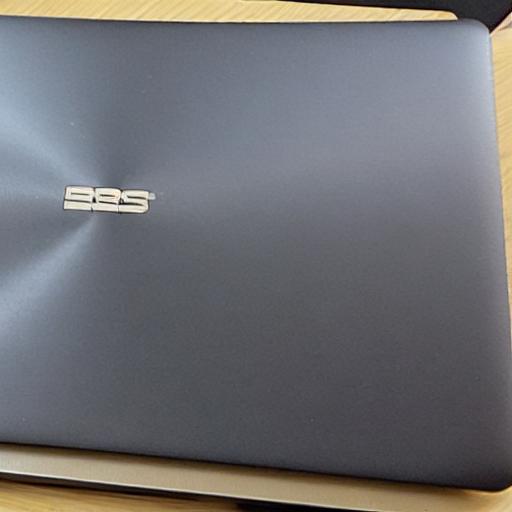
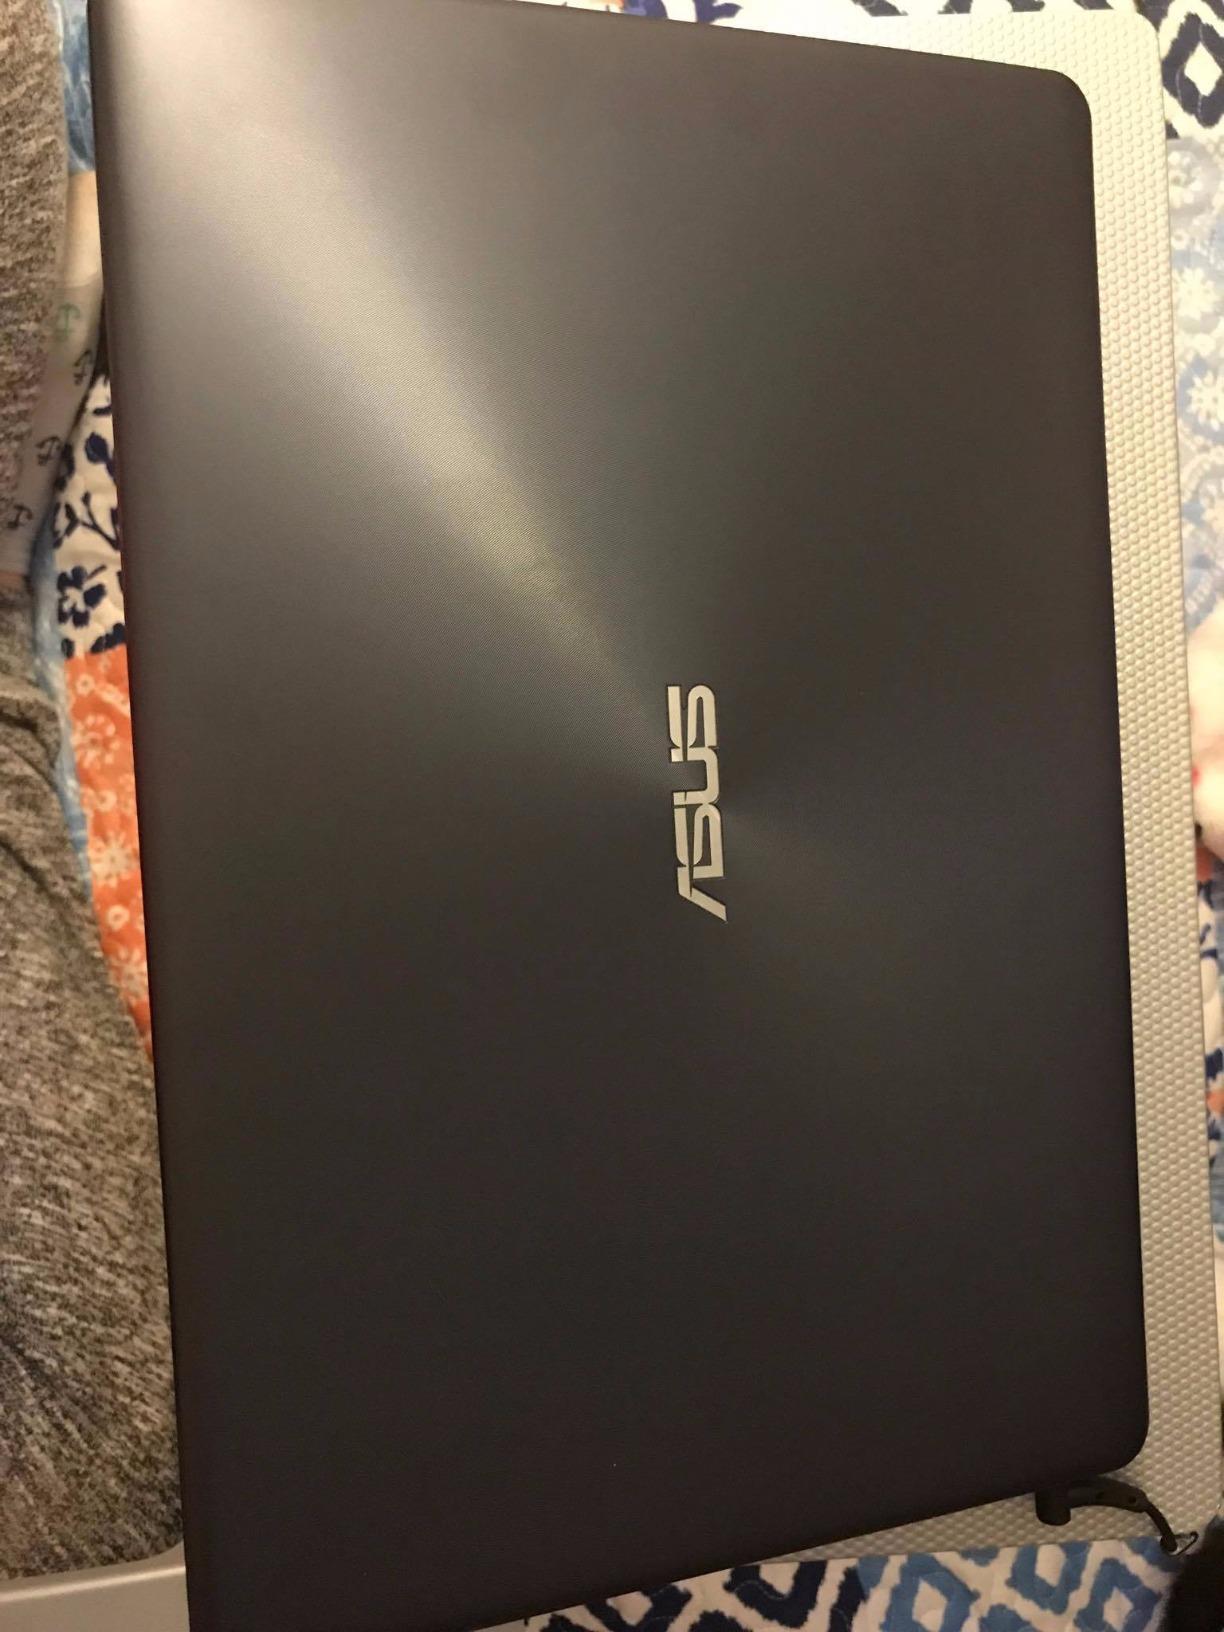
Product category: laptop
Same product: no